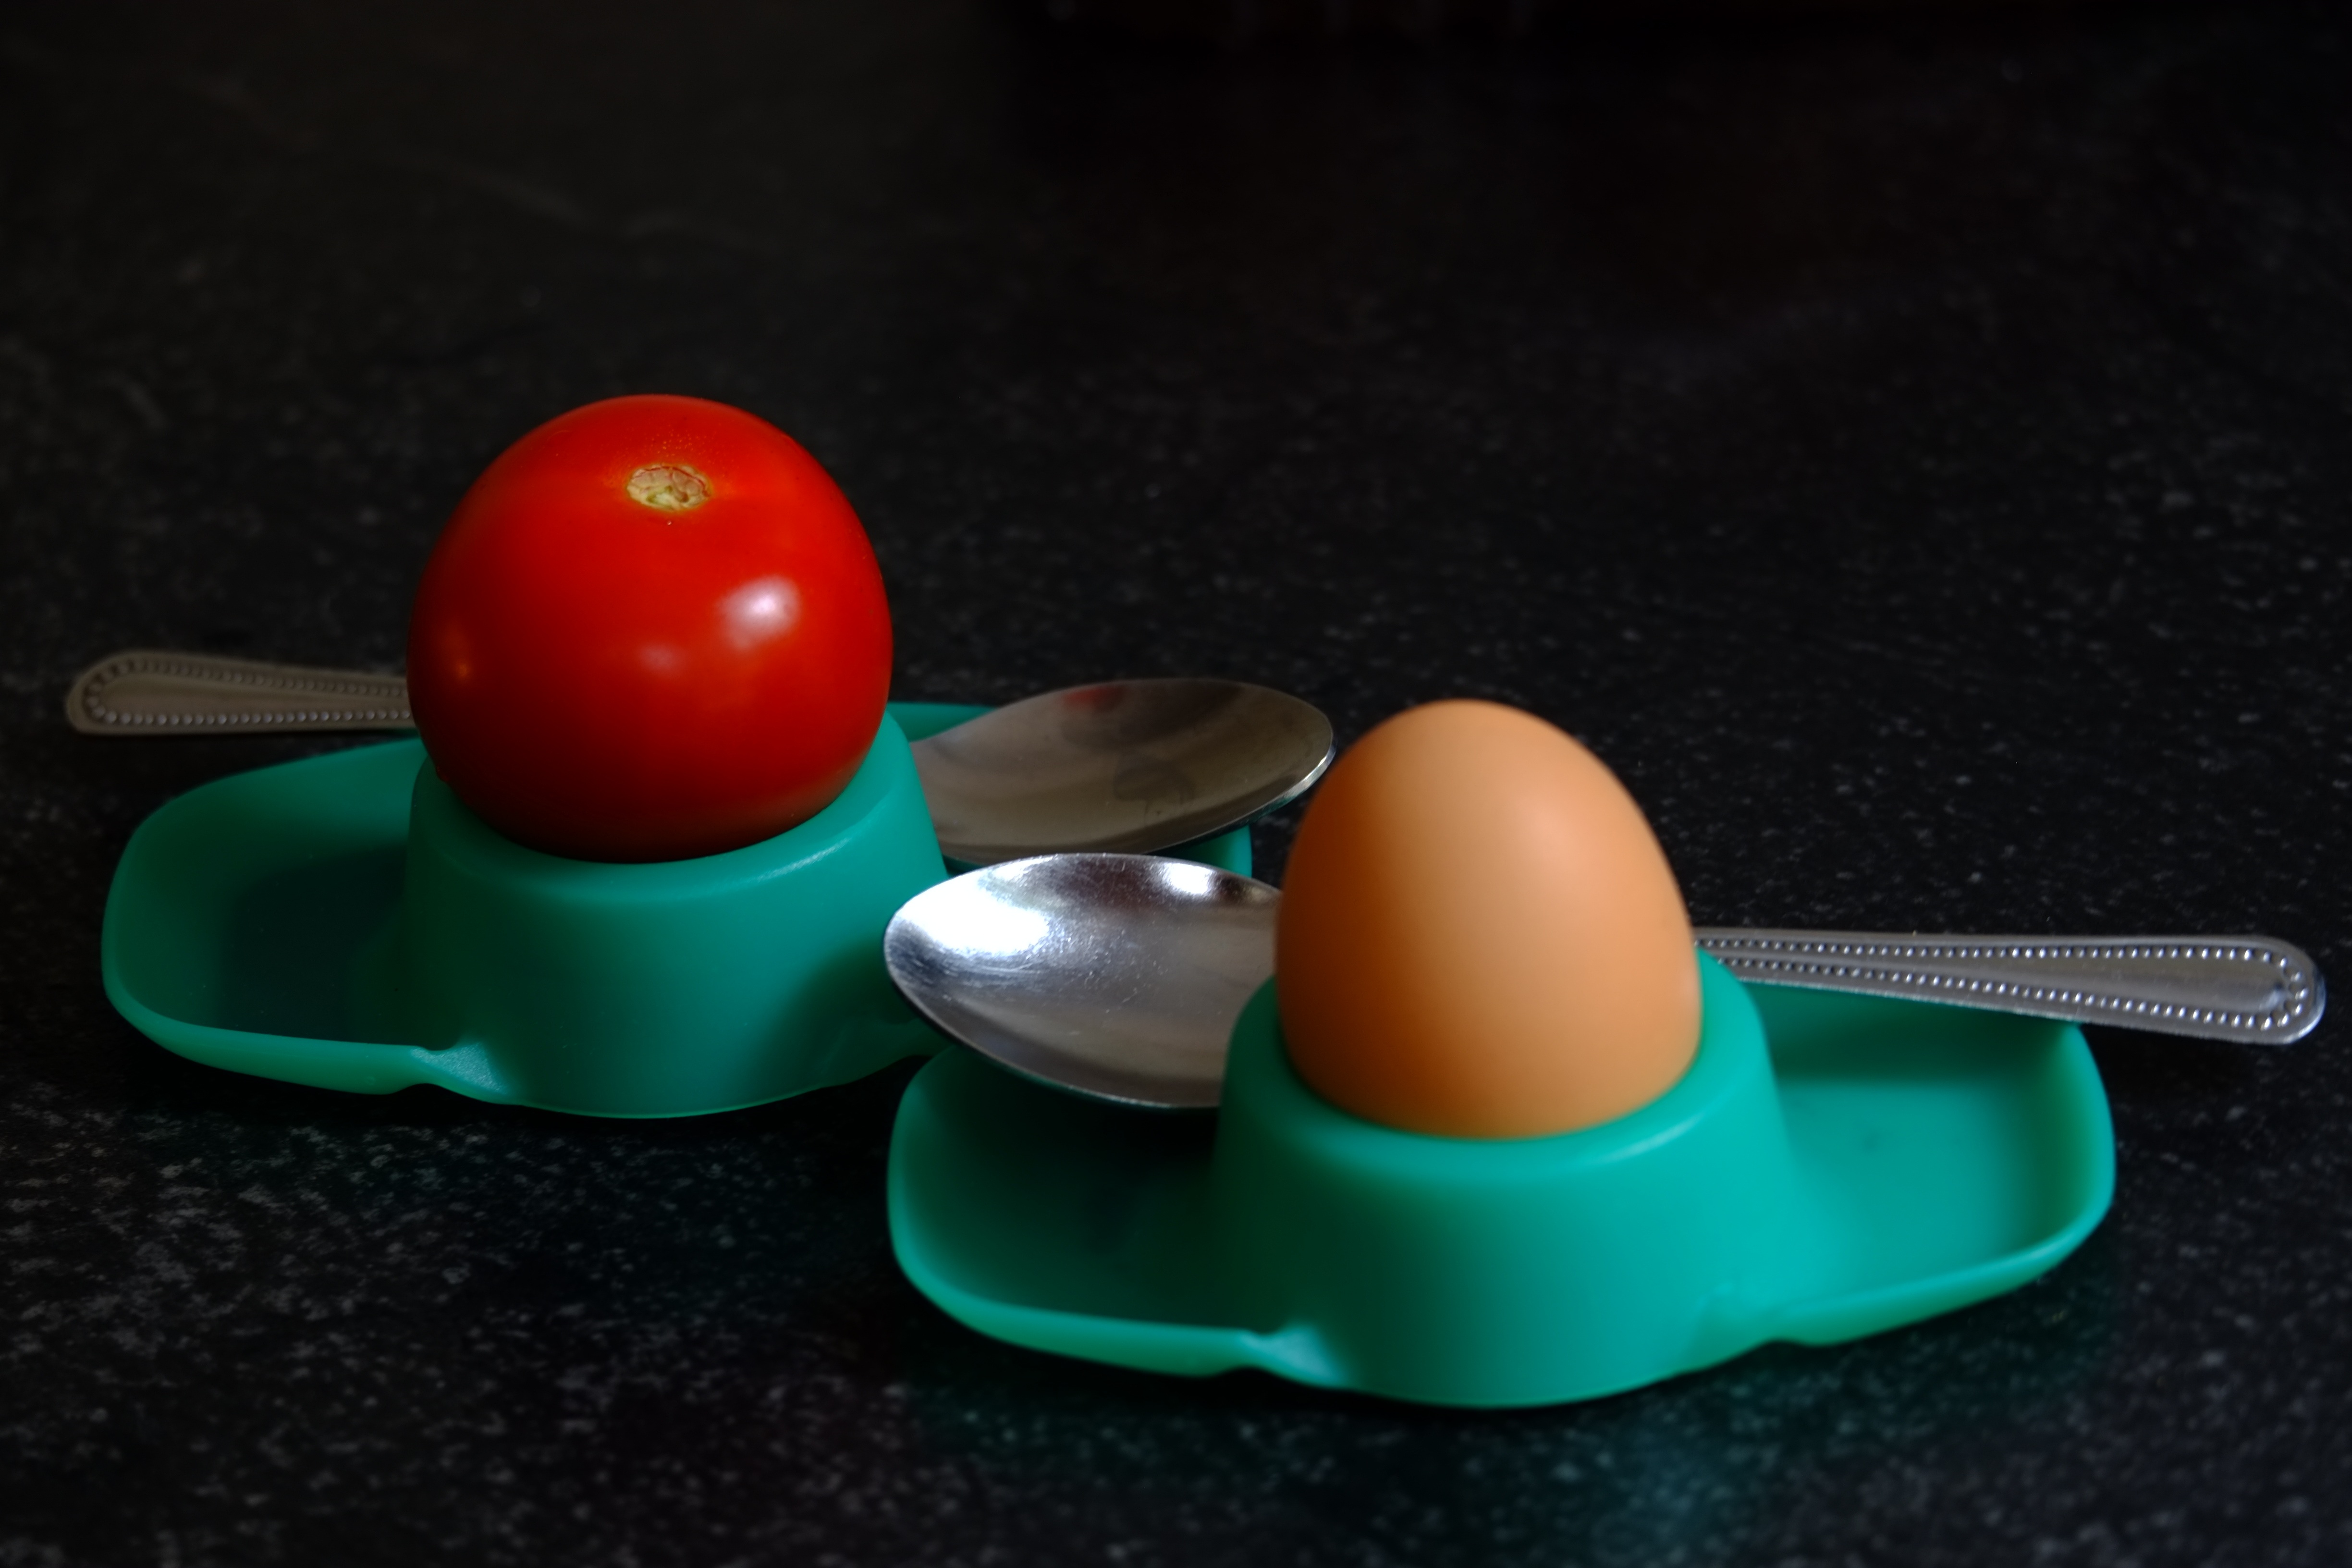
pool, live, meal, food, red, colorful, breakfast, lighting, eat, delicious, spoon, egg, tomato, tasty, ball, court, soft, boiled egg, games, and, creation, breakfast egg, eggshell, egg cups, billiard ball